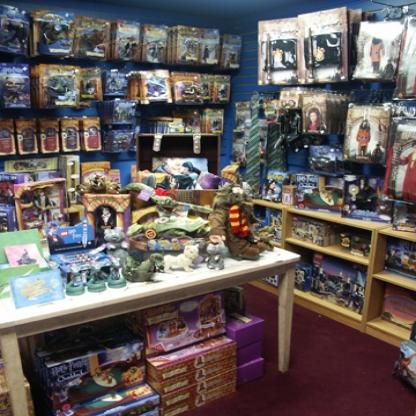
Scene: Indoor